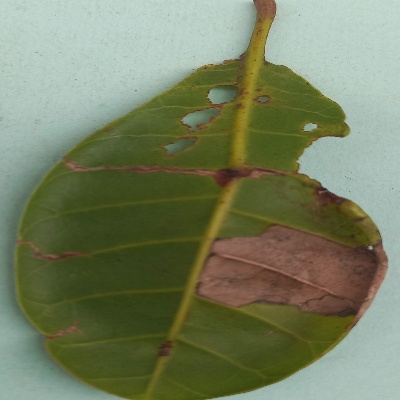
Crop: Cashew
Condition: anthracnose